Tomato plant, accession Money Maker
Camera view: bottom (45 deg); turntable rotation: 330 degrees
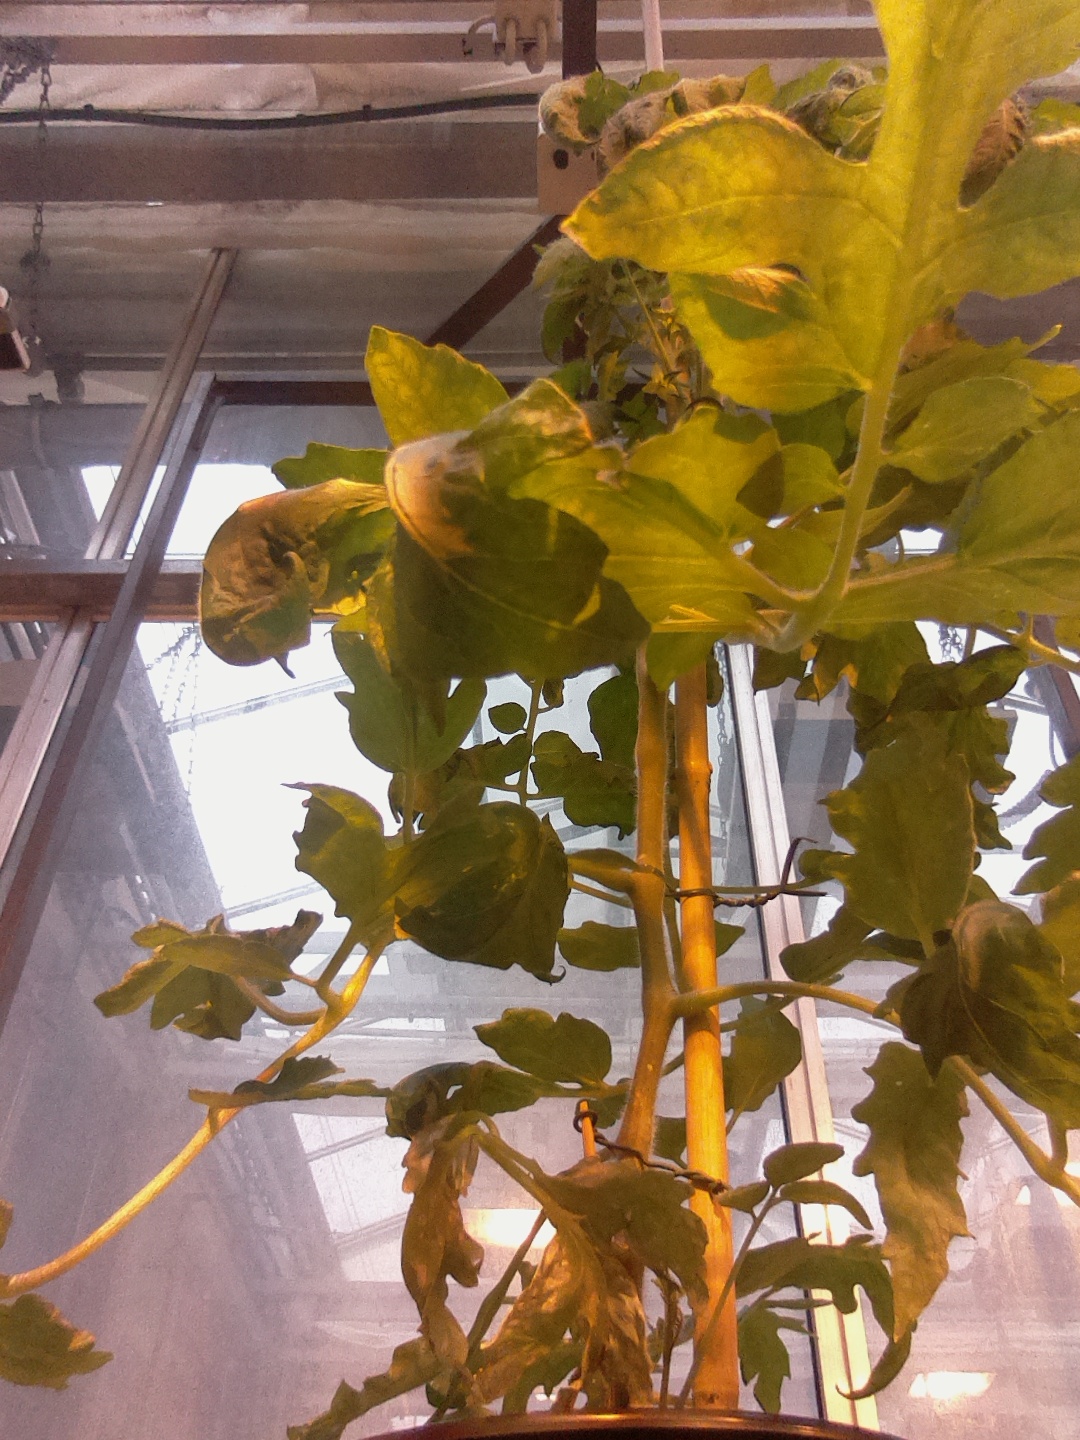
BBCH growth stage 65: Full flowering, 50%-60% of flowers open, first petals falling